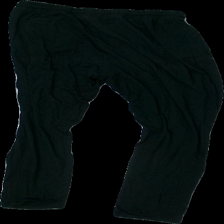
View: back
Type: Trousers
Category: Ladies
Brand: Lindex
Colors: Black
Material: 100% Viscose
Cut: Regular
Season: All
Holes: Major
Damage: hole
Damage location: middle left
Damage 2: Holes
Damage 2 location: bottom right
Price range: <50
Recommended usage: Recycle
Description: Black trousers with elastic waistband